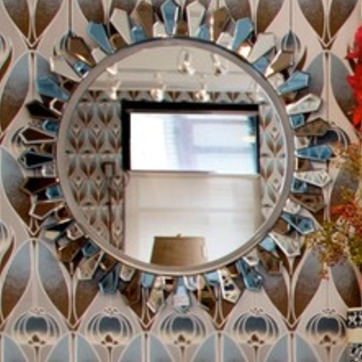
Material: mirror